Death

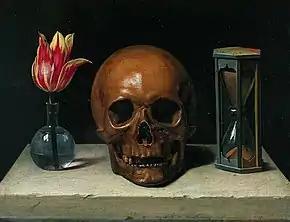
A flower, a skull, and an hourglass stand for life, death, and time in this 17th-century painting by Philippe de Champaigne.

Death is the end of life: The irreversible cessation of all biological functions that sustain a living organism. Death eventually and inevitably occurs in all organisms. The remains of a former organism normally begin to decompose shortly after death. Some organisms, such as "Turritopsis dohrnii", are biologically immortal; however, they can still die from means other than aging. Death is generally applied to whole organisms; the equivalent for individual components of an organism, such as cells or tissues, is necrosis. Something that is not considered an organism, such as a virus, can be physically destroyed but is not said "to die", as a virus is not considered alive in the first place.